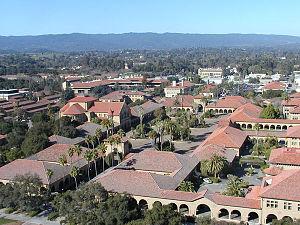
Le marché du travail désigne l'opération de rencontre entre les offres et les demandes d'emplois, étudié par l'économie.
La Leland Stanford Junior University, plus connue sous le nom d'université Stanford, est une université américaine privée, située au cœur de la Silicon Valley au sud de San Francisco, séparée de Palo Alto par l'avenue El Camino Real. Elle a notamment participé à l'élaboration d'Internet. Elle tire son nom du fils de ses fondateurs, Leland et Jane Stanford : Leland Stanford Junior. Leland Stanford était un homme d'affaires et homme politique américain du XIXᵉ siècle. Sa devise est « Die Luft der Freiheit weht », qui peut être traduite de l'allemand par « Le vent de la liberté souffle ».